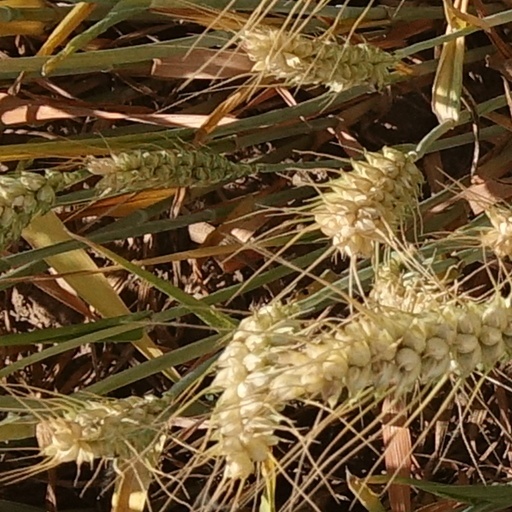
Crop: wheat